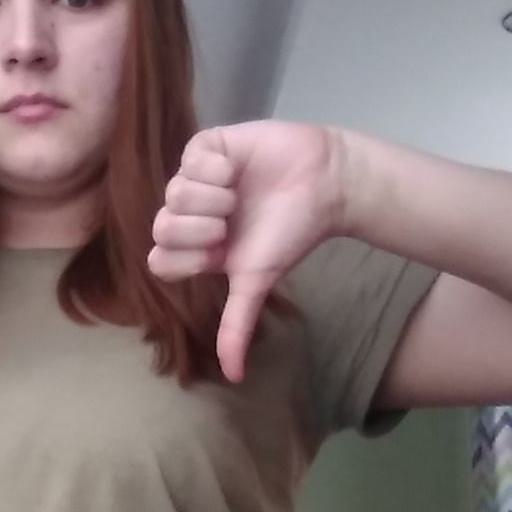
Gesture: dislike